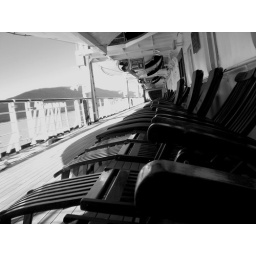
Holland America cruise ship early in the morning on a sail up to Alaska